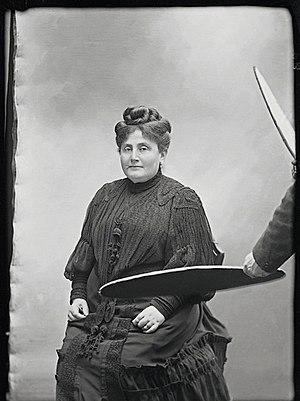
Jeanne Clémence Weil Proust née à Paris le 21 avril 1849 et morte le 26 septembre 1905 à Paris est l’épouse du médecin français Adrien Proust et la mère de Marcel Proust et de Robert Proust.